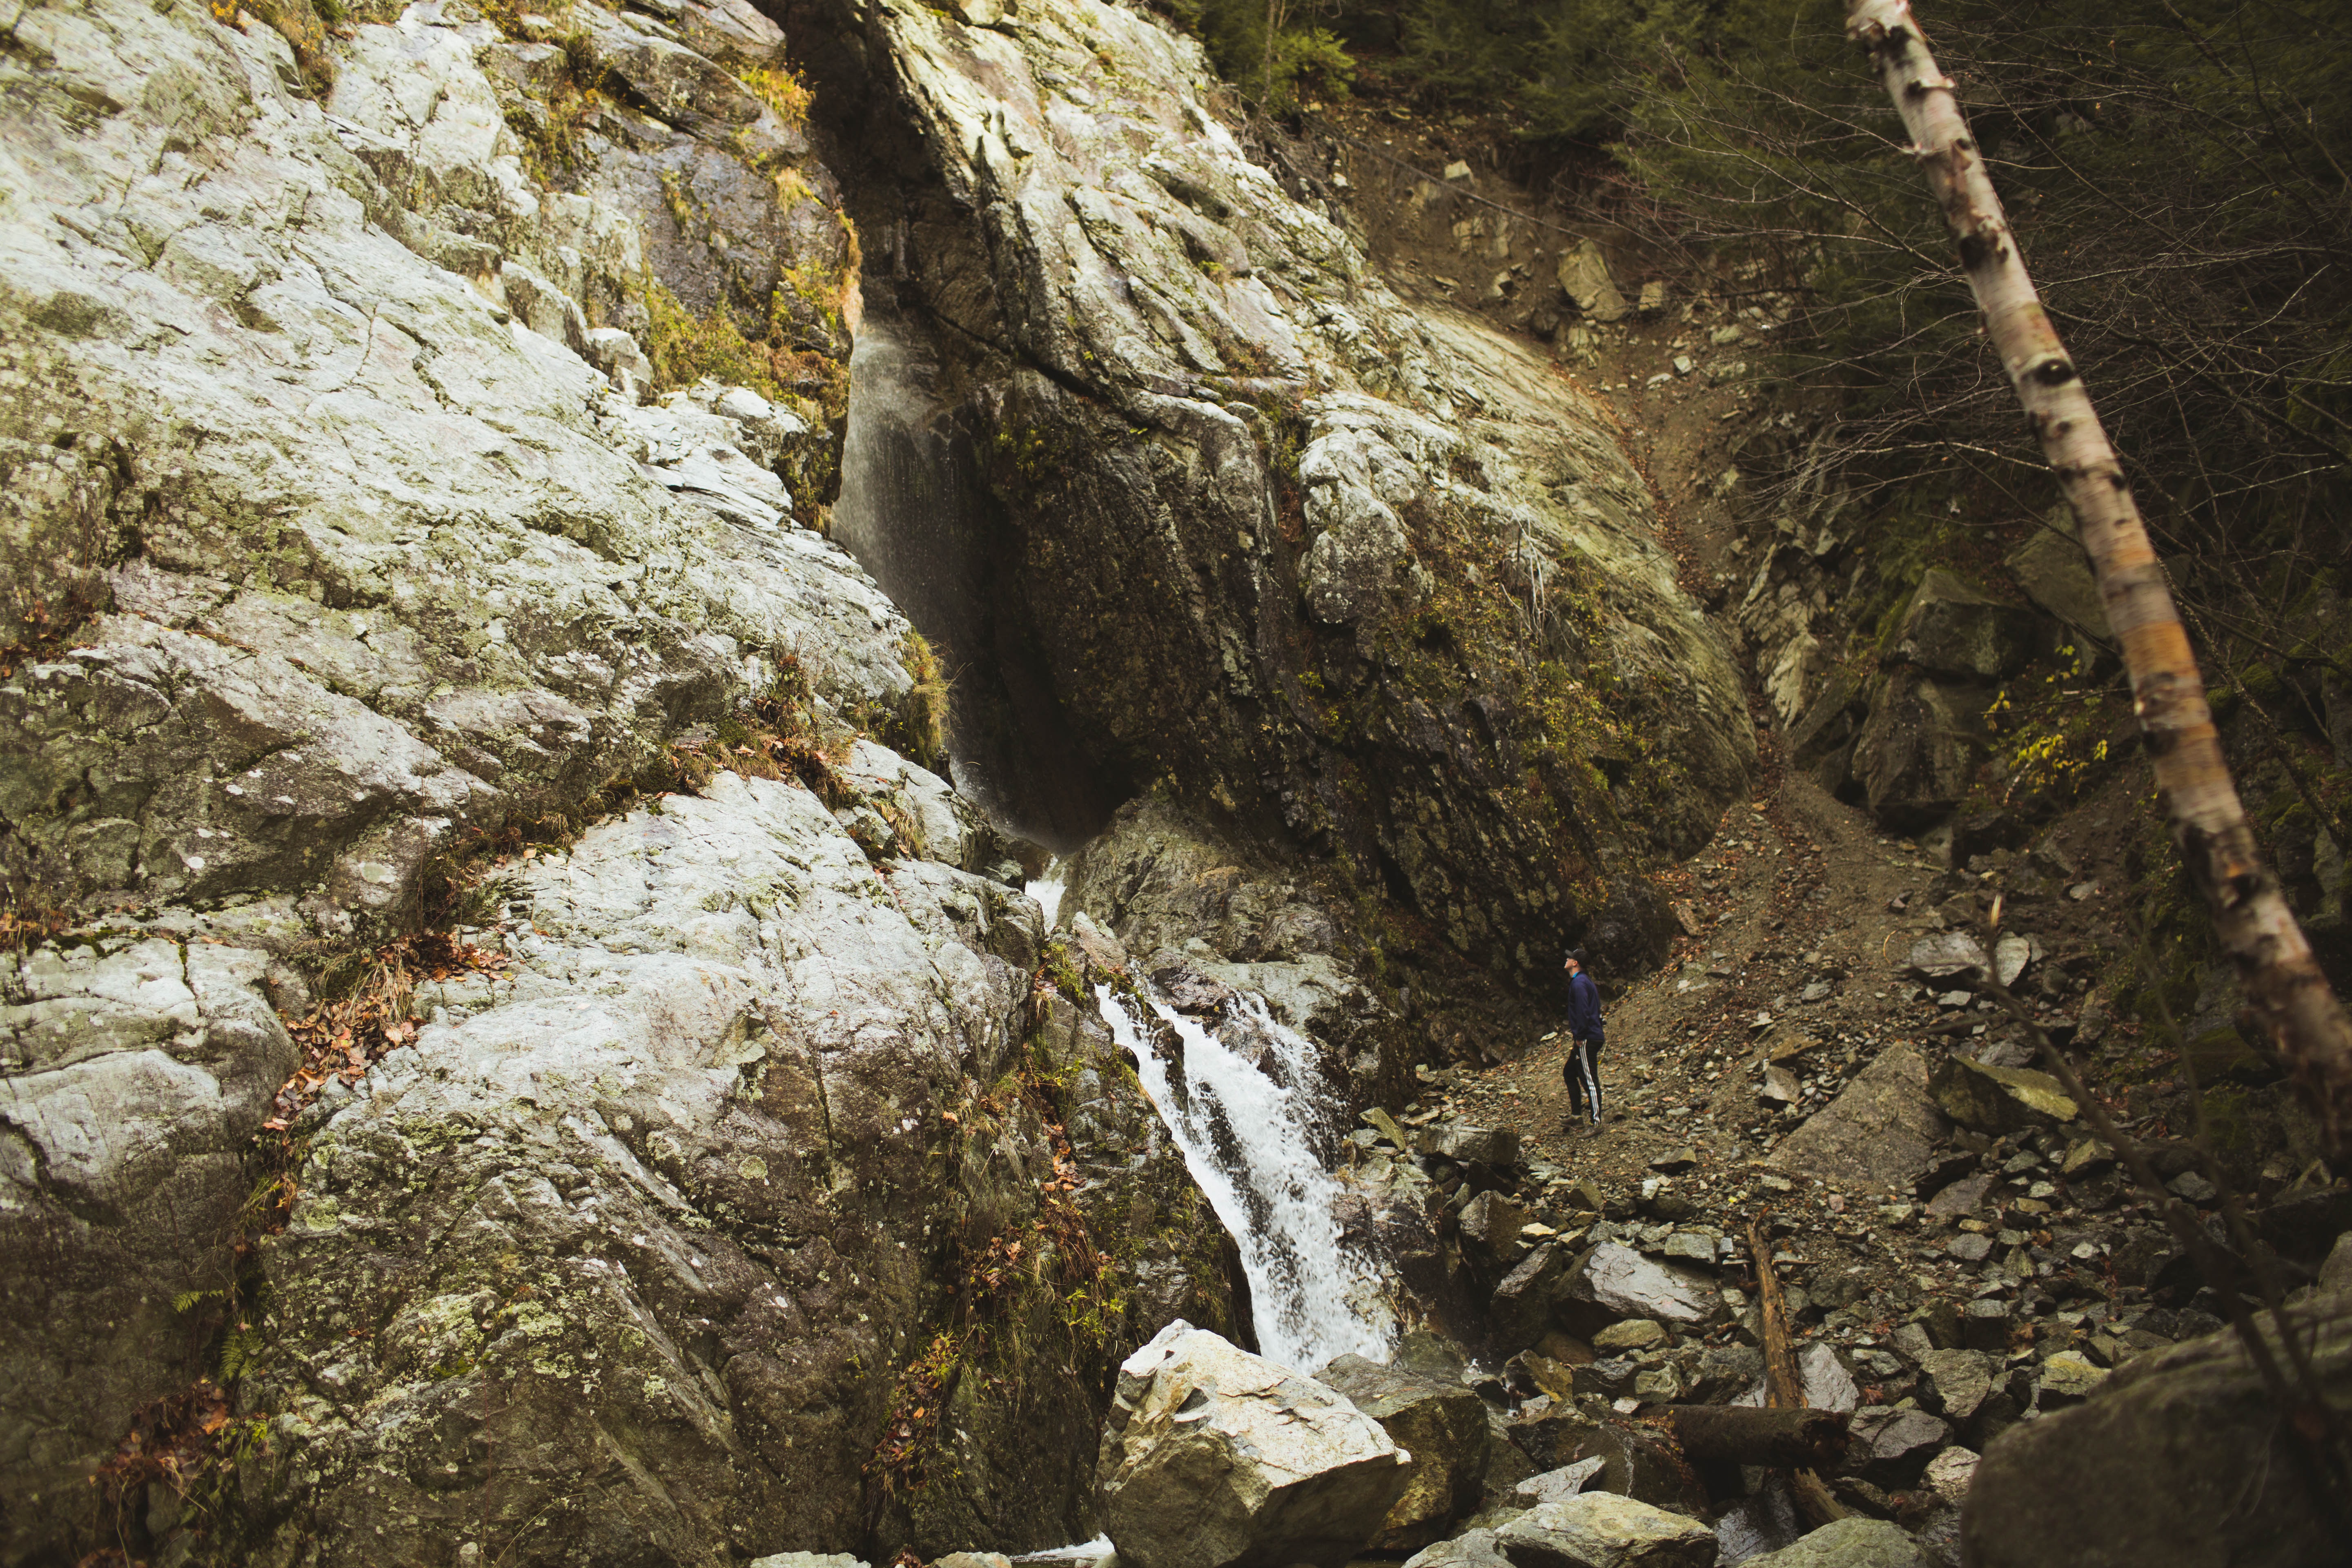
rock, wilderness, adventure, formation, stream, terrain, ridge, geology, boulder, geological phenomenon